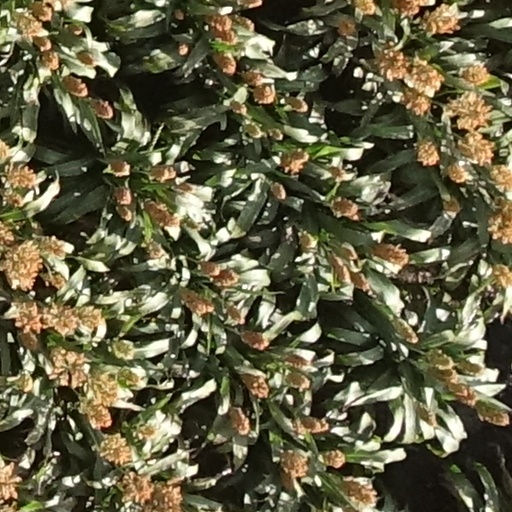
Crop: sorghum